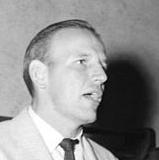
Age: 30